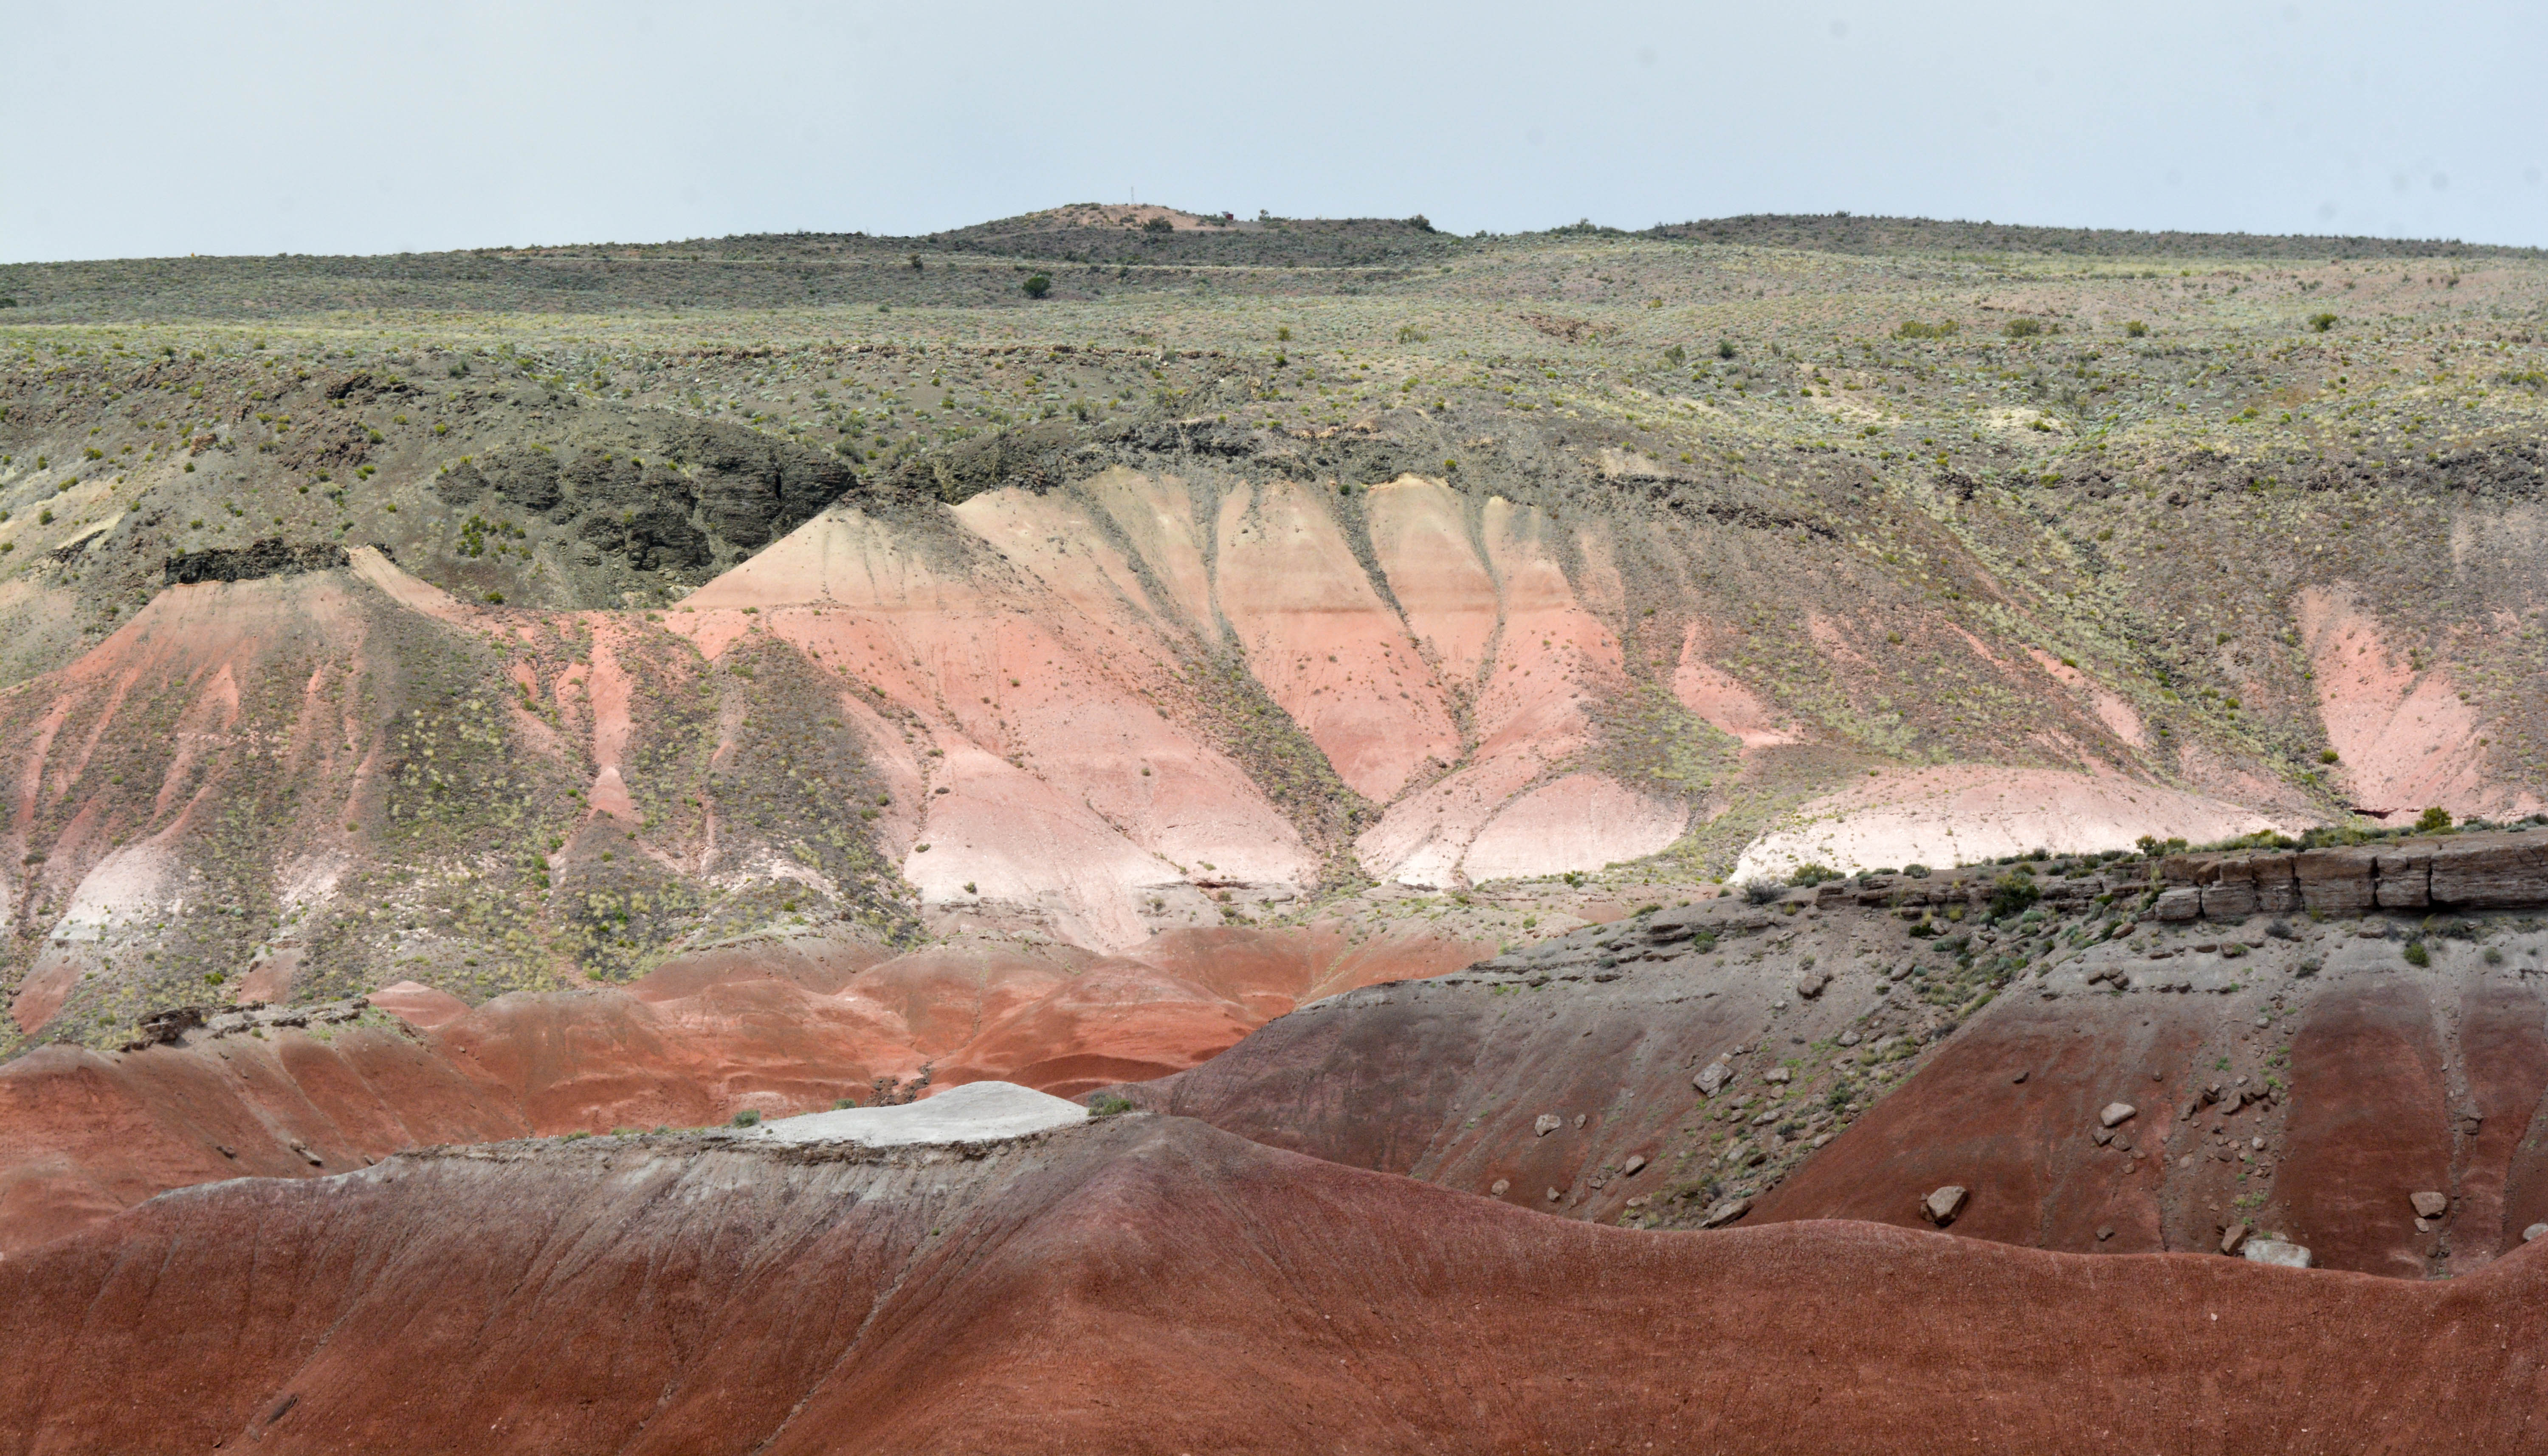
rock, formation, cliff, soil, canyon, terrain, material, geology, badlands, plateau, marccooper, painteddesert, petrifiedforest, route66, holbrook, arizonalandscape, quarry, wadi, landform, natural environment, geographical feature